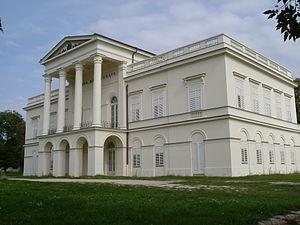
Bajna est un village d'environ 2 000 habitants, situé dans le département de Komárom-Esztergom, au nord de la Hongrie.